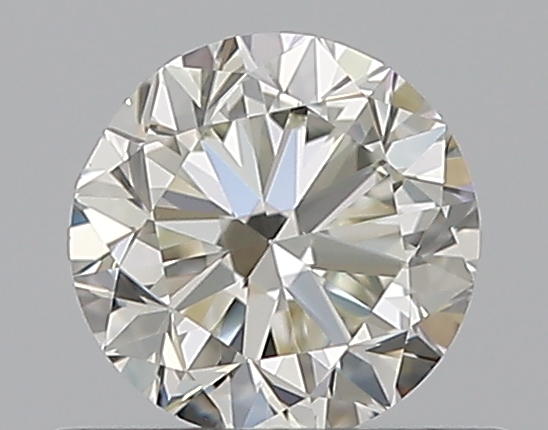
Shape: round
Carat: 0.5
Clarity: VS1
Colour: J
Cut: GD
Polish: EX
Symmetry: GD
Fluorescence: N
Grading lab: GIA
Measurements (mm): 4.87 x 4.92 x 3.11